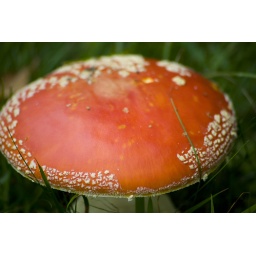
Spending the afternoon walking around the animal enclosures More red cap Toadstools